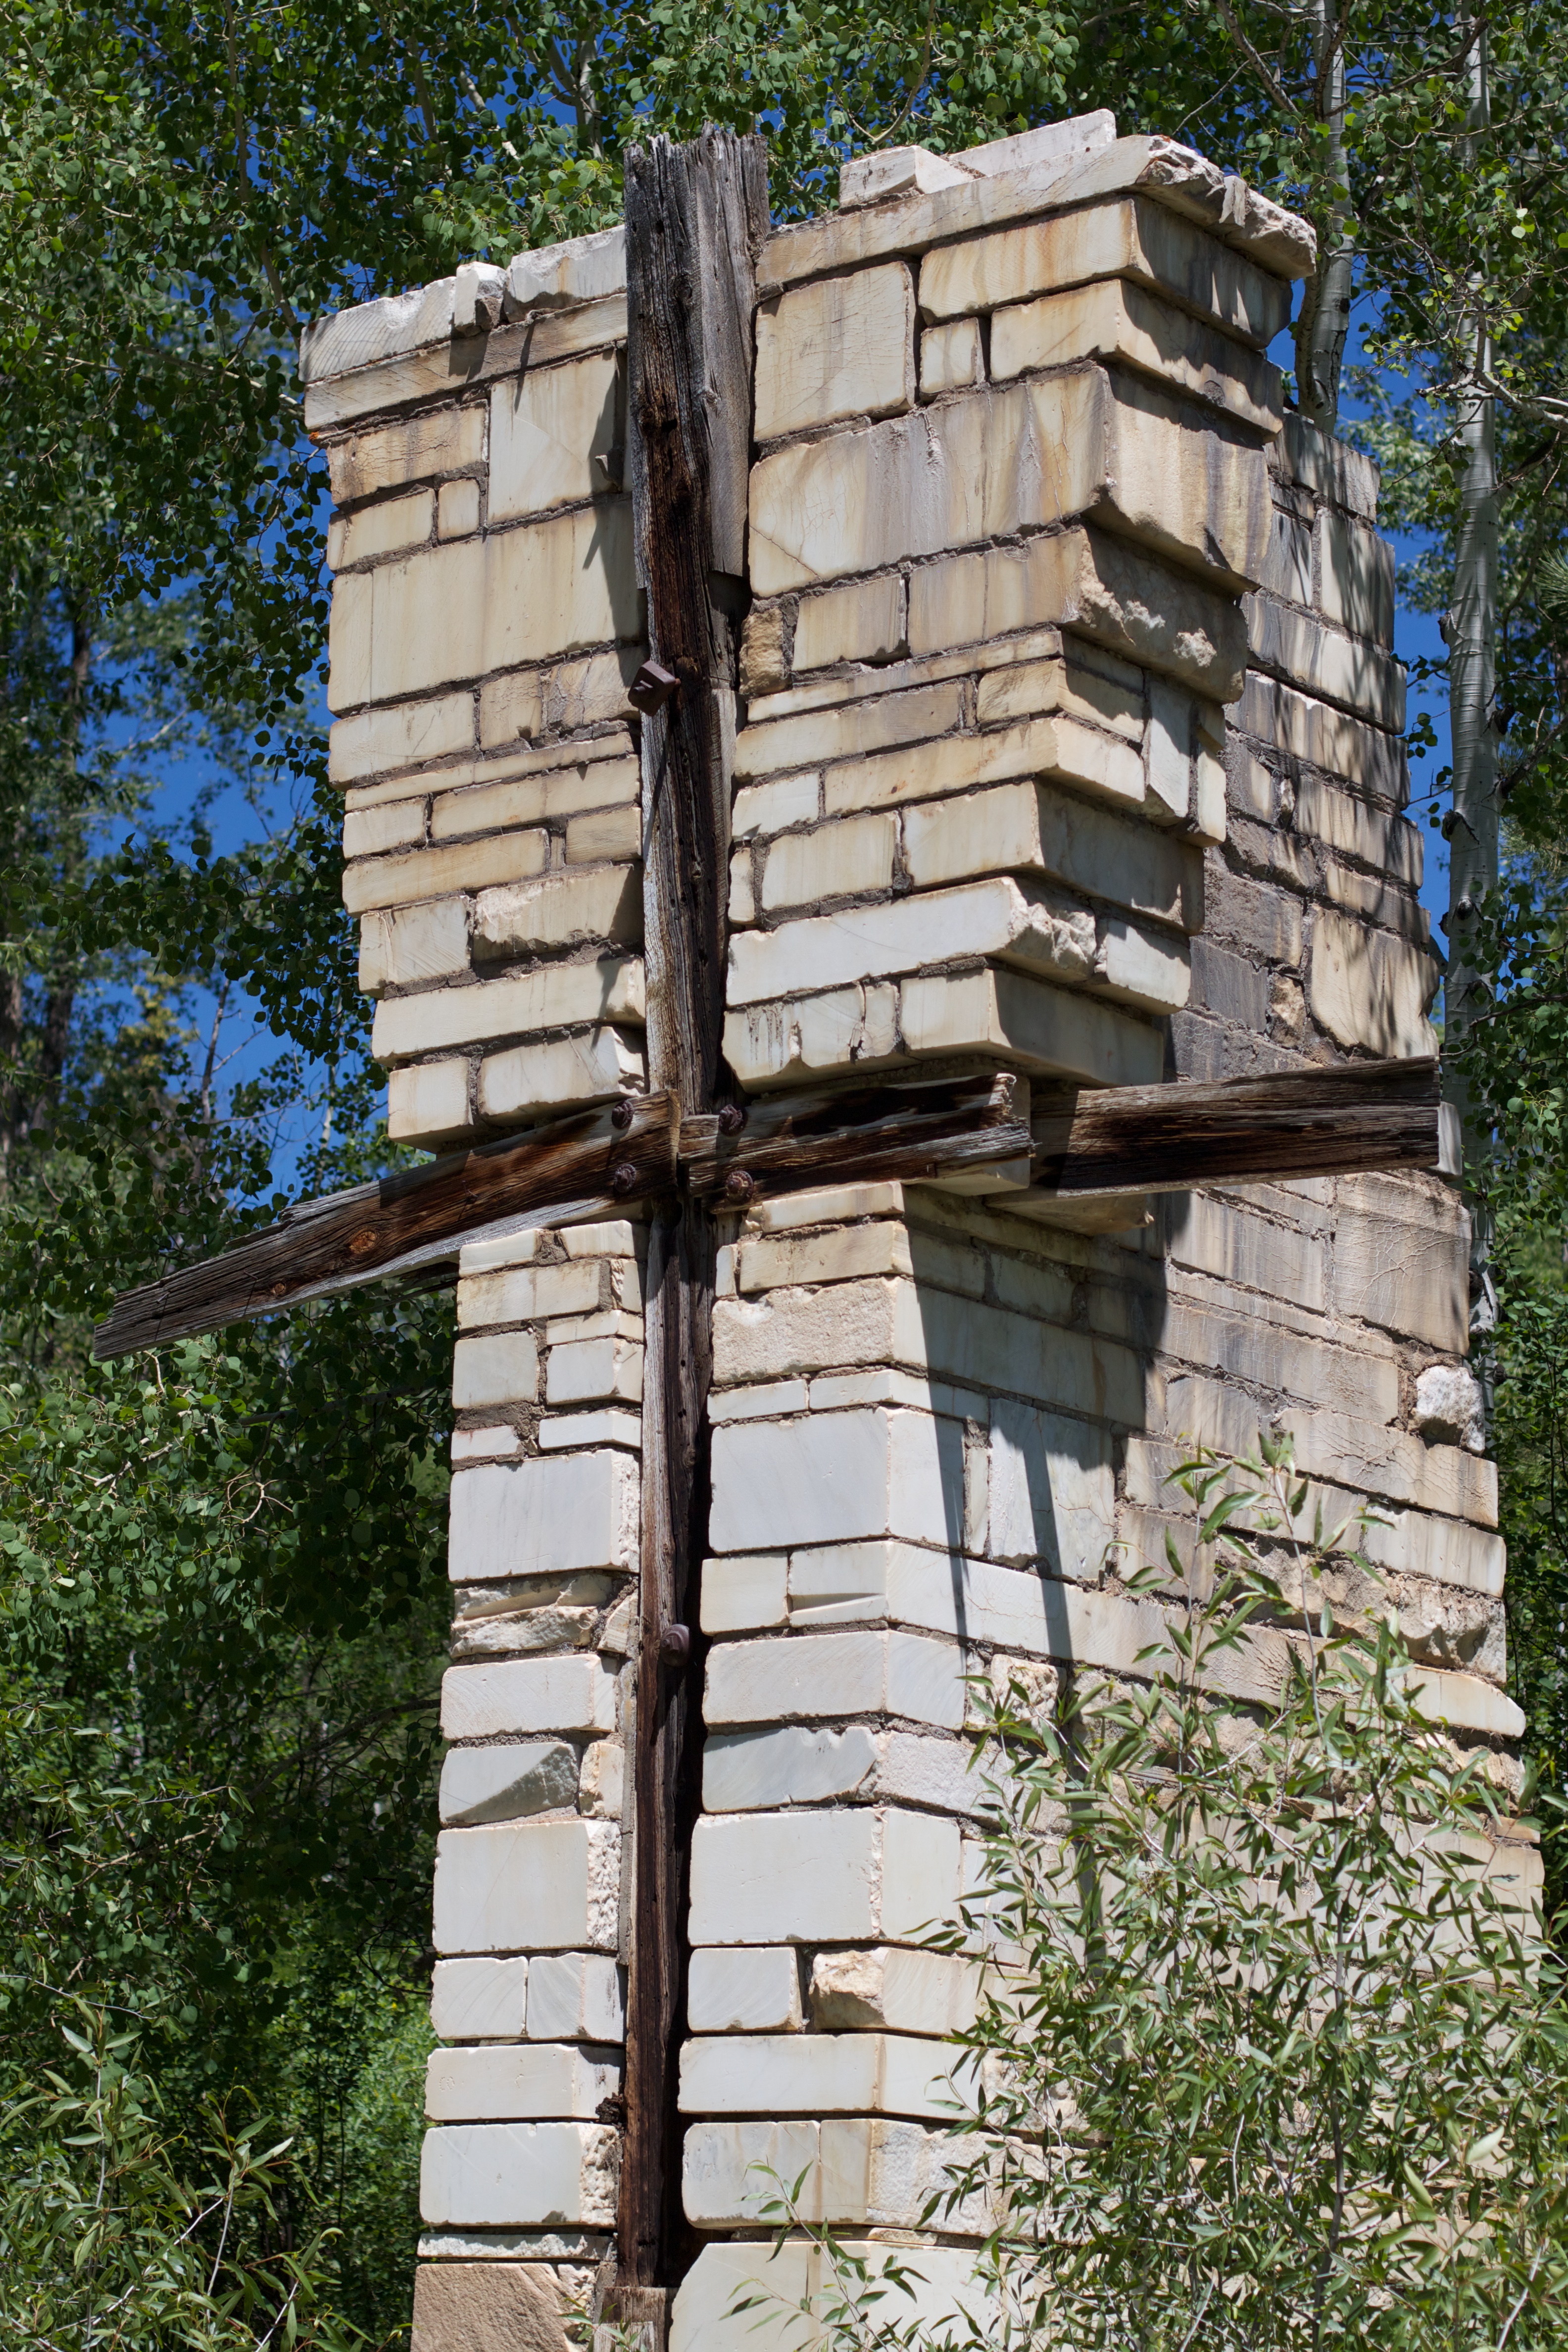
wood, colorado, odyssey, man made object, outdoor structure